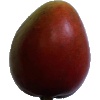
Label: Mango Red 1